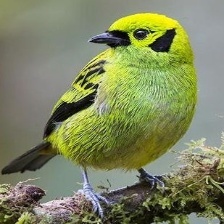
Species: EMERALD TANAGER
Scientific name: TANGARA FLORIDA